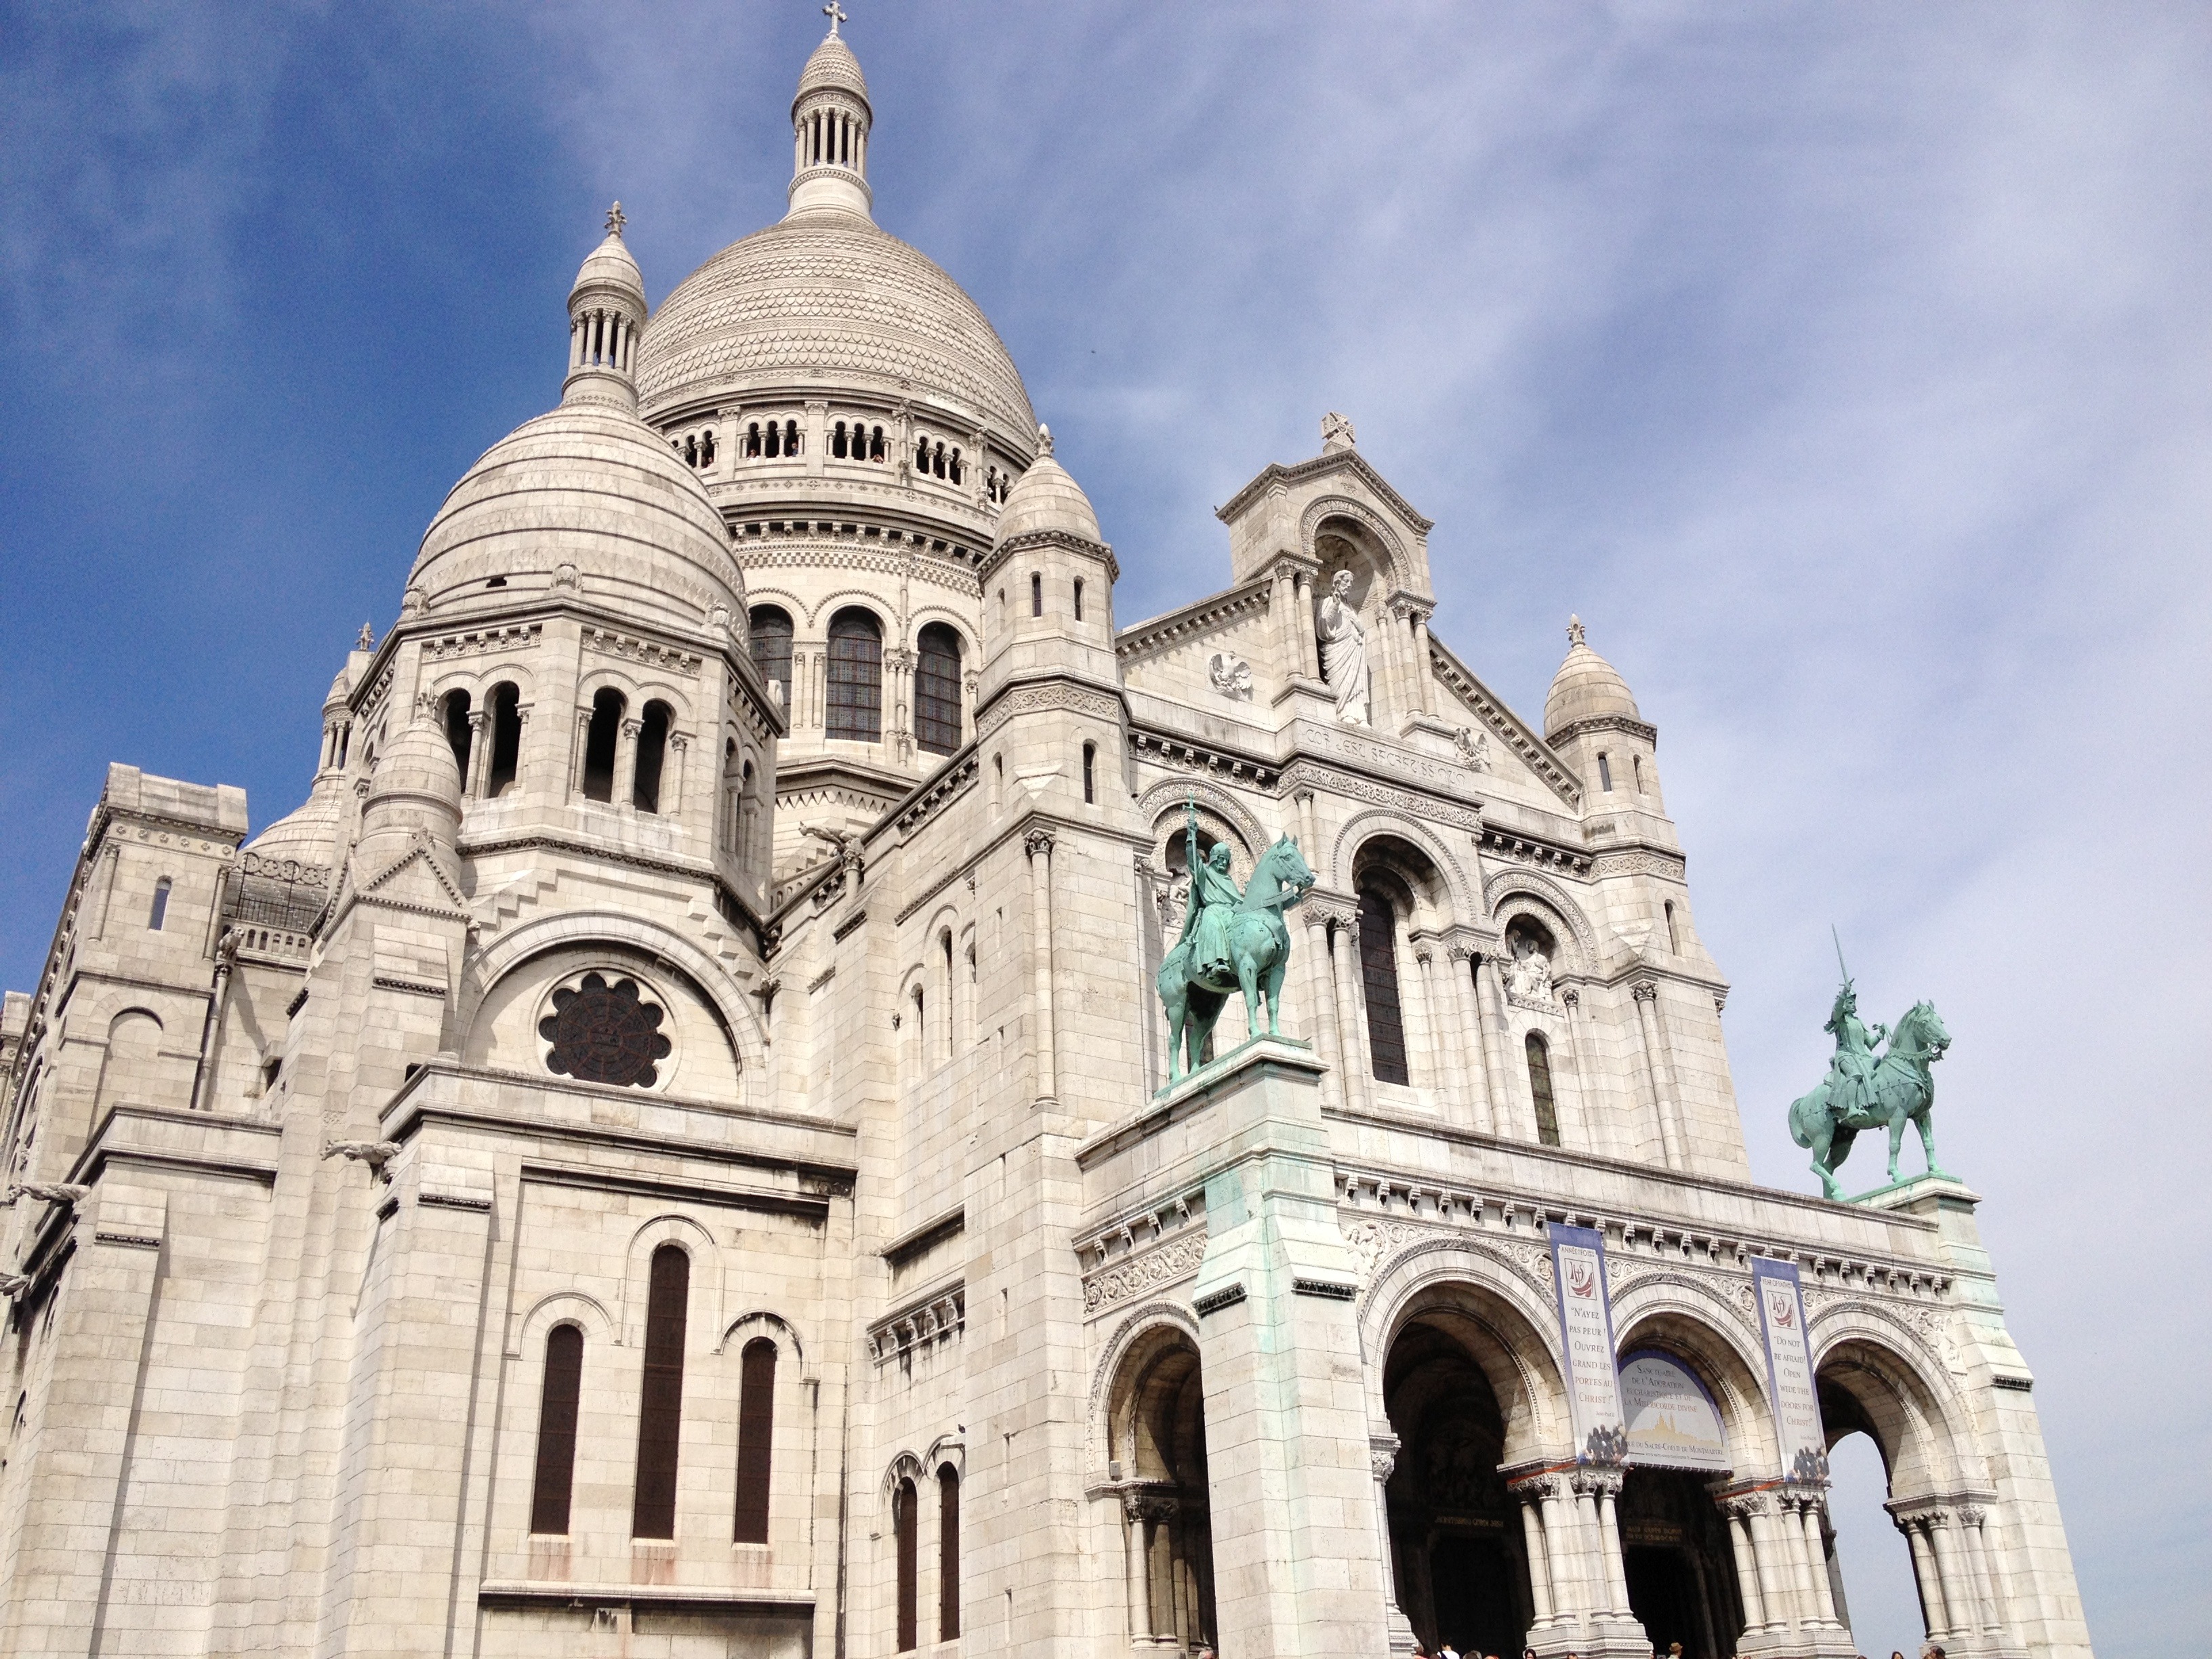
architecture, white, building, paris, monument, france, europe, landmark, facade, church, cathedral, historic, place of worship, baptistery, medieval architecture, catholic, monastery, roman, synagogue, basilica, classical architecture, historic site, byzantine architecture, sacr c ur basilica